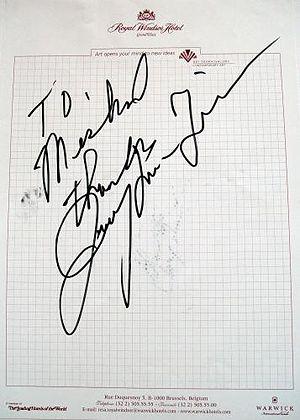
Dédicace de Jerry Lee Lewis datant de 2007 (collection privée)
Jerry Lee Lewis, né le 29 septembre 1935 à Ferriday, est un chanteur-pianiste américain de rock 'n' roll, rockabilly, gospel, honky tonk, blues et de country.